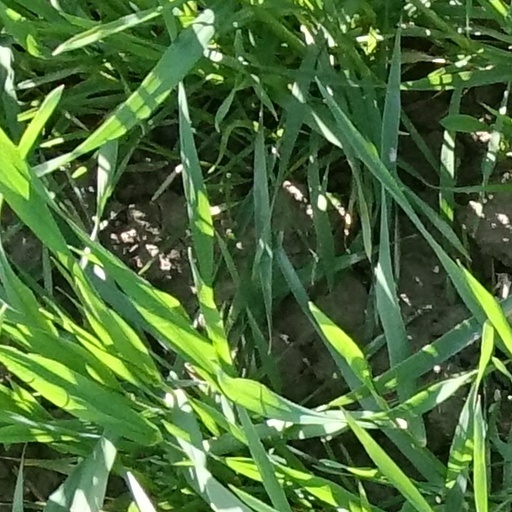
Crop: wheat